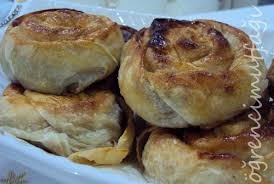
Yemek: borek